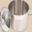
Label: can